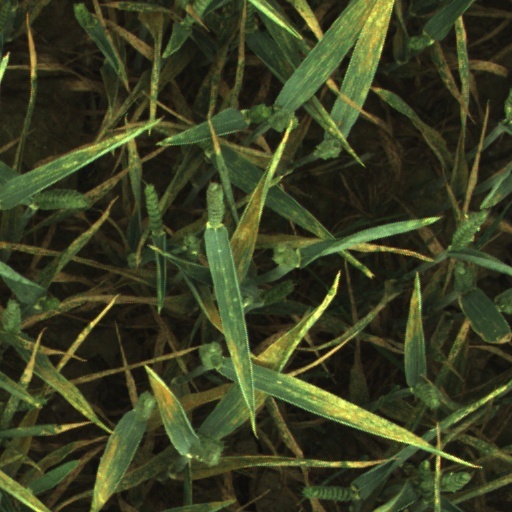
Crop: wheat